Captain Rock

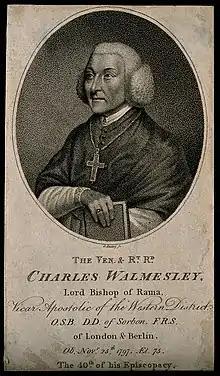
Portrait of Walmesley held in the Wellcome Collection

Arising following the harvest failures in 1816 and 1821, the drought in 1818 and the fever epidemic of 1816-19. Rockites, similar to the earlier Whiteboys, targeted landlords who were members of the Protestant Ascendancy. Captain Rock (or Rockites) were responsible for up to a thousand incidents of beatings, murder, arson and mutilation in the short time they were active.